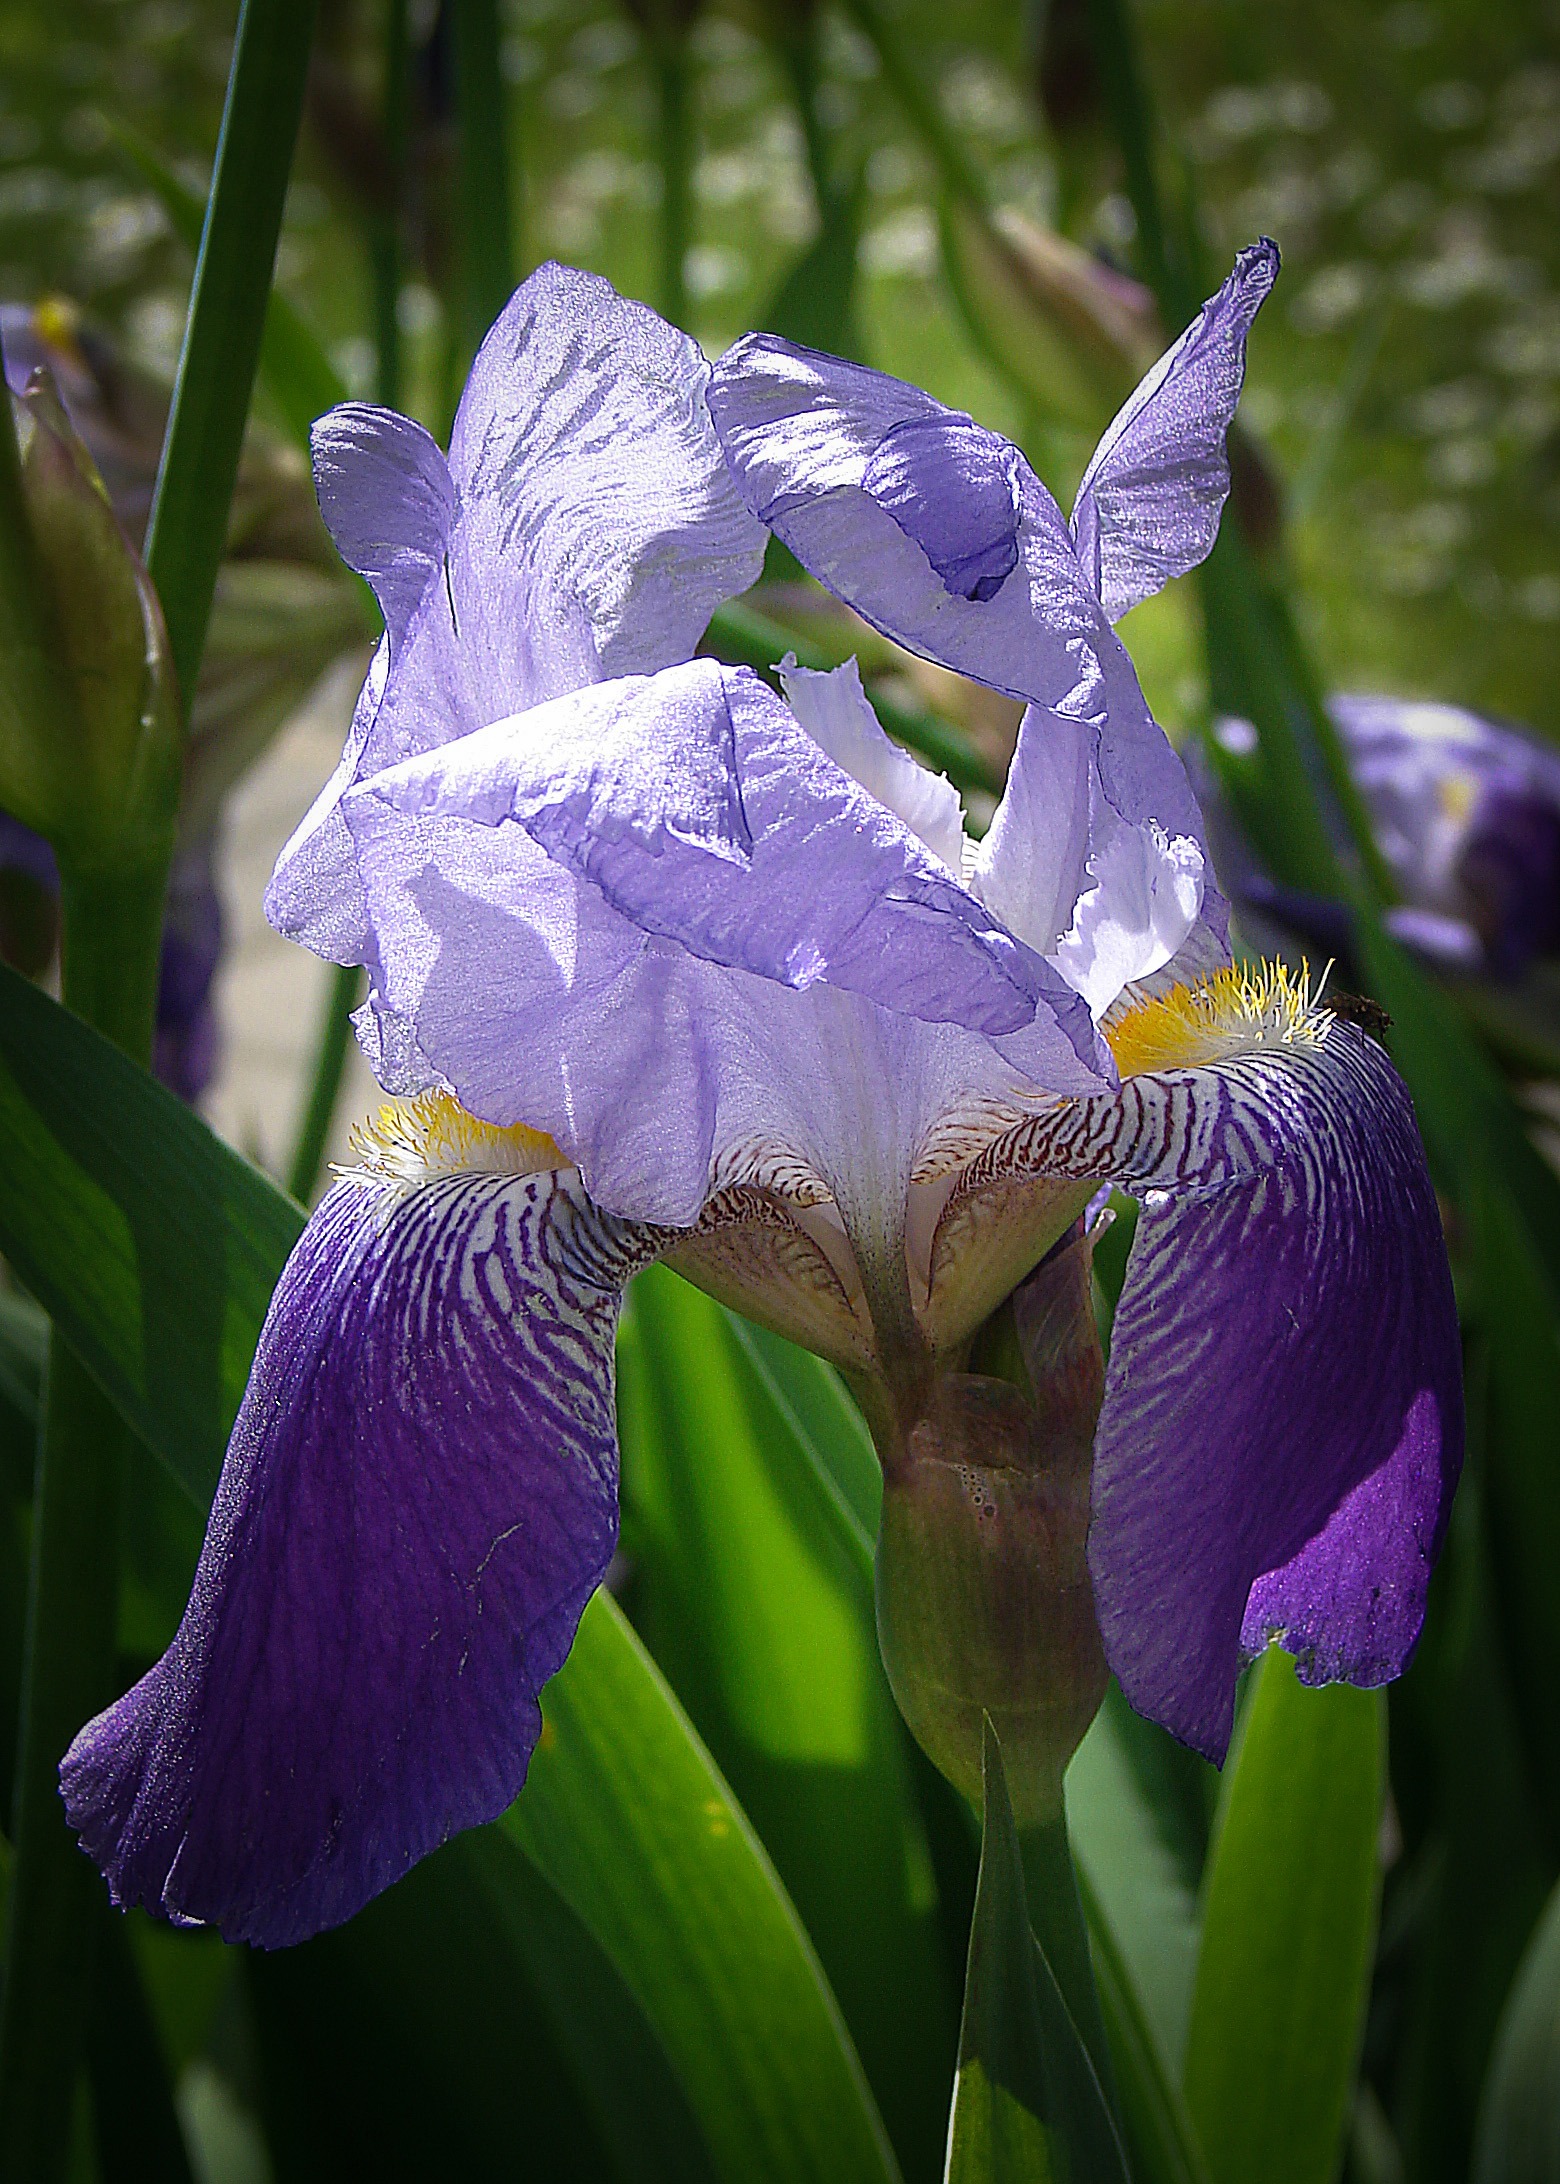
plant, flower, petal, botany, blue, flora, flowers, iris, eye, violet, iridaceae, flowering plant, dark purple, iris versicolor, land plant, iris family